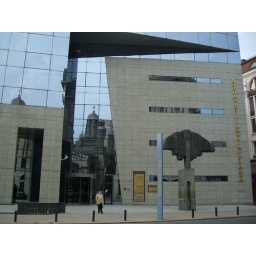
Orthodox Church reflected in the glass of the Bucharest Financial building on Calea Victoriei